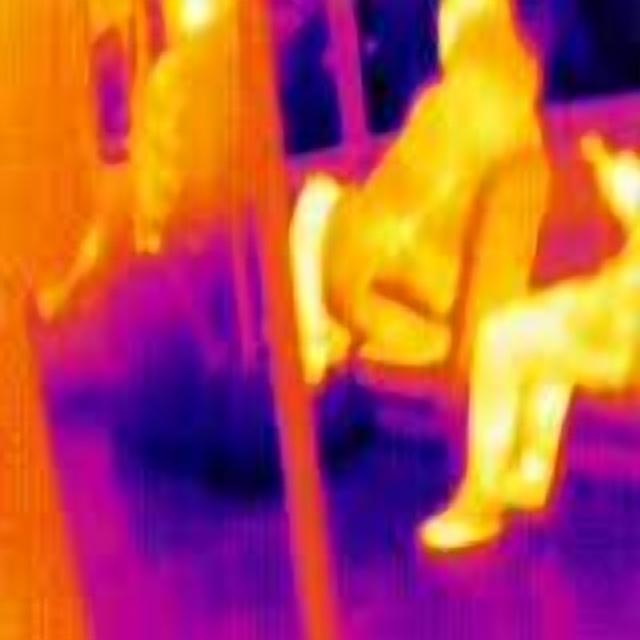
Detected objects:
label: person
label: person
label: person